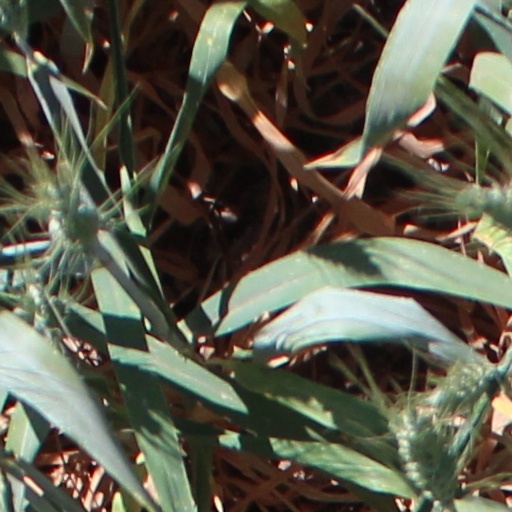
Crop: wheat